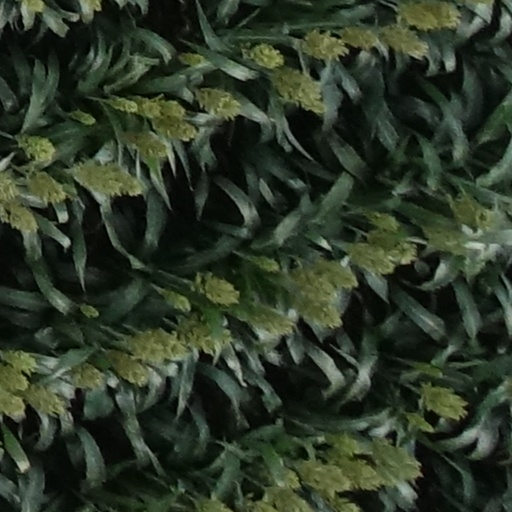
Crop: sorghum